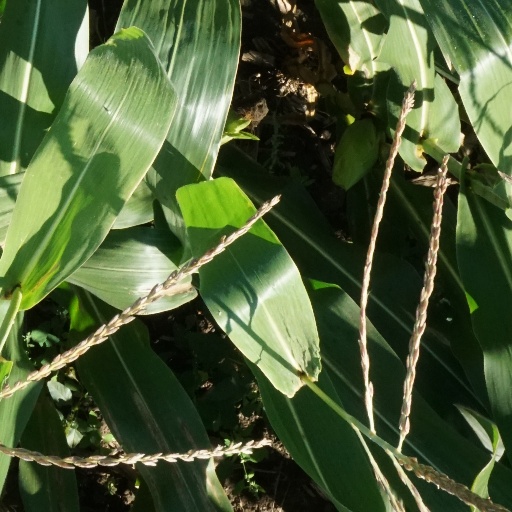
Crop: maize; corn